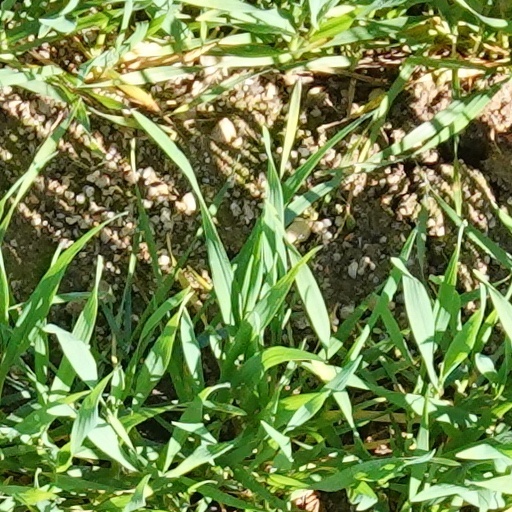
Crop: wheat